Tales of Rebirth

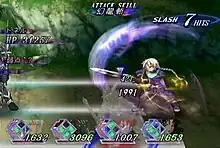
A battle sequence showing main character, Veigue, and key elements of the Three-Line Linear Motion Battle System

"Tales of Rebirth" is an action role-playing game with player characters rendered as two-dimensional sprites on three-dimensional backgrounds. Unlike previous "Tales" games, the camera follows the characters from a side-long view, zooming in or out depending on their relative position, and instead of a navigable overworld, players fast-travel to different locations using a standard map of the game world. Side conversations between characters called Skits (called in Japanese) feature both story-relevant information and added details not essential to the story.